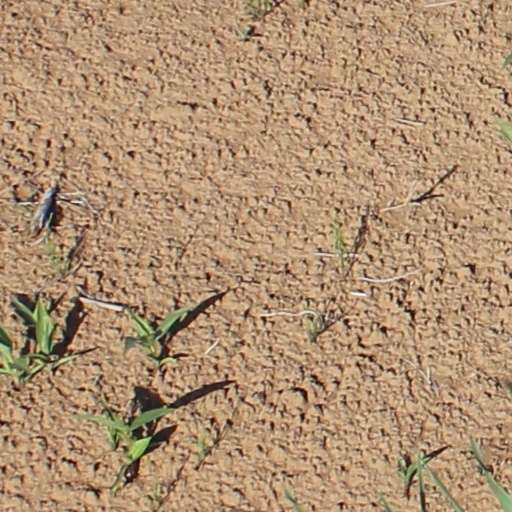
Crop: wheat